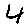
Label: 4